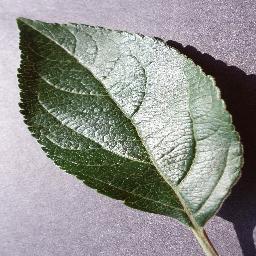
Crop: apple
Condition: healthy